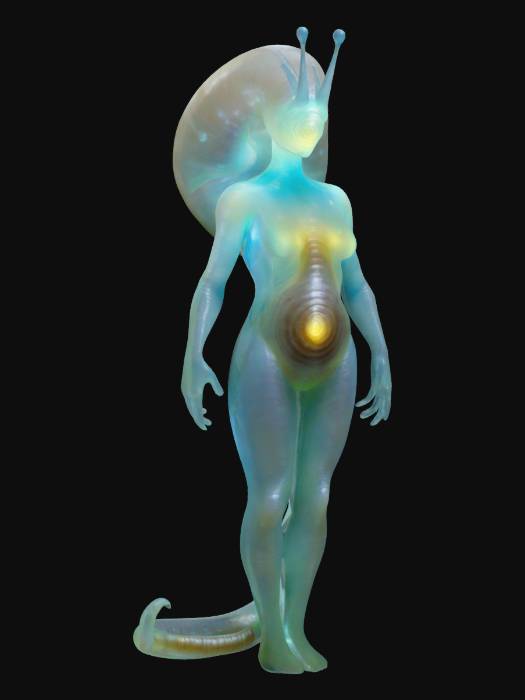
미적 점수 (1~10점): 5